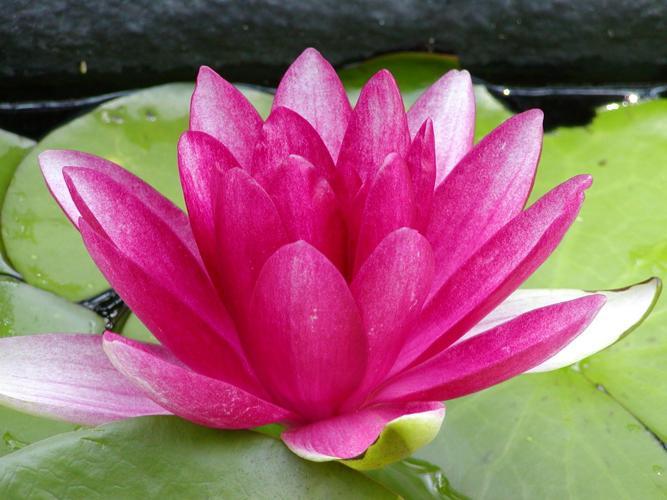
Label: water lily